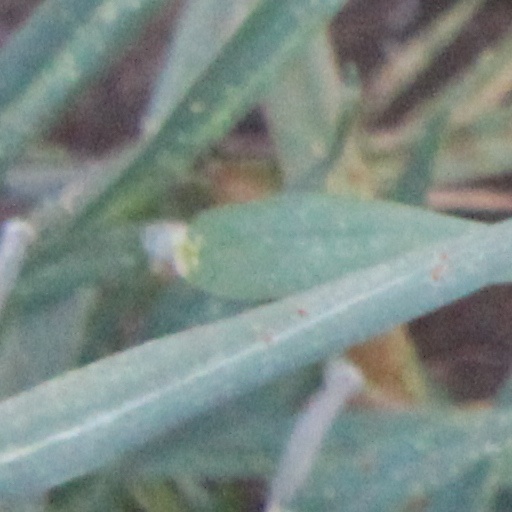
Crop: wheat